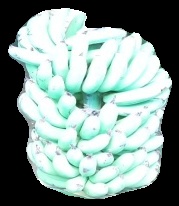
Variety: pachbale
Grade: grade1